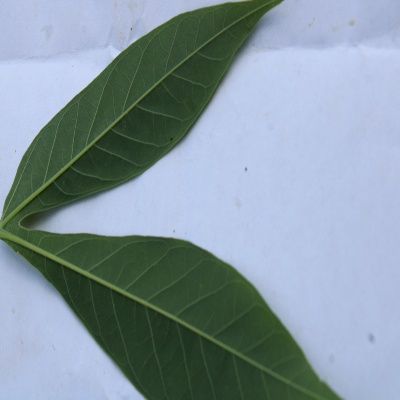
Crop: Cassava
Condition: healthy